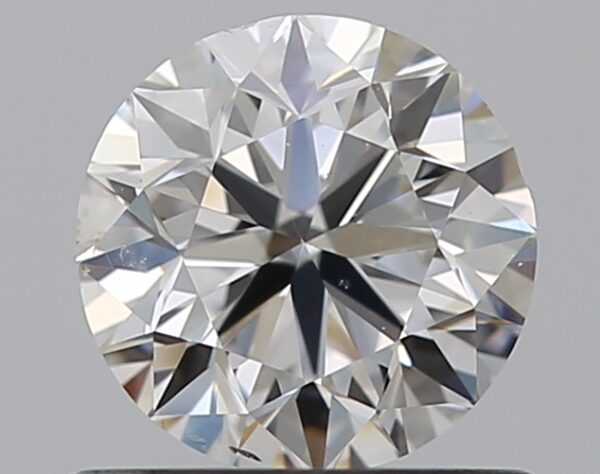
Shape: round
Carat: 0.7
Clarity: SI1
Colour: E
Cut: VG
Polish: EX
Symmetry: GD
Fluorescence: N
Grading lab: GIA
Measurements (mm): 5.51 x 5.57 x 3.56